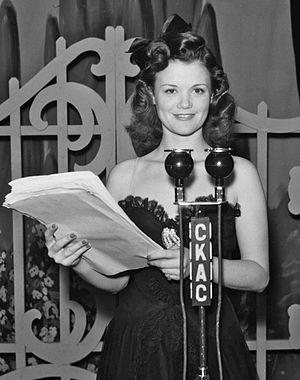
Simone Simon lors d'une présentation du radio-théâtre Lux diffusé par la station de radio CKAC de Montréal